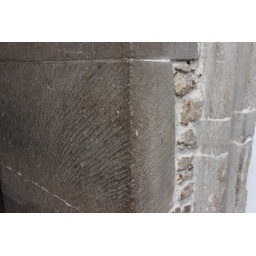
these stones are in the tower built in 1036, you can see the axe marks used to shape the stones.